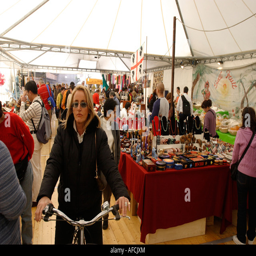
a marquee outside art gallery is filled with market stalls selling arts , crafts and souvenirs